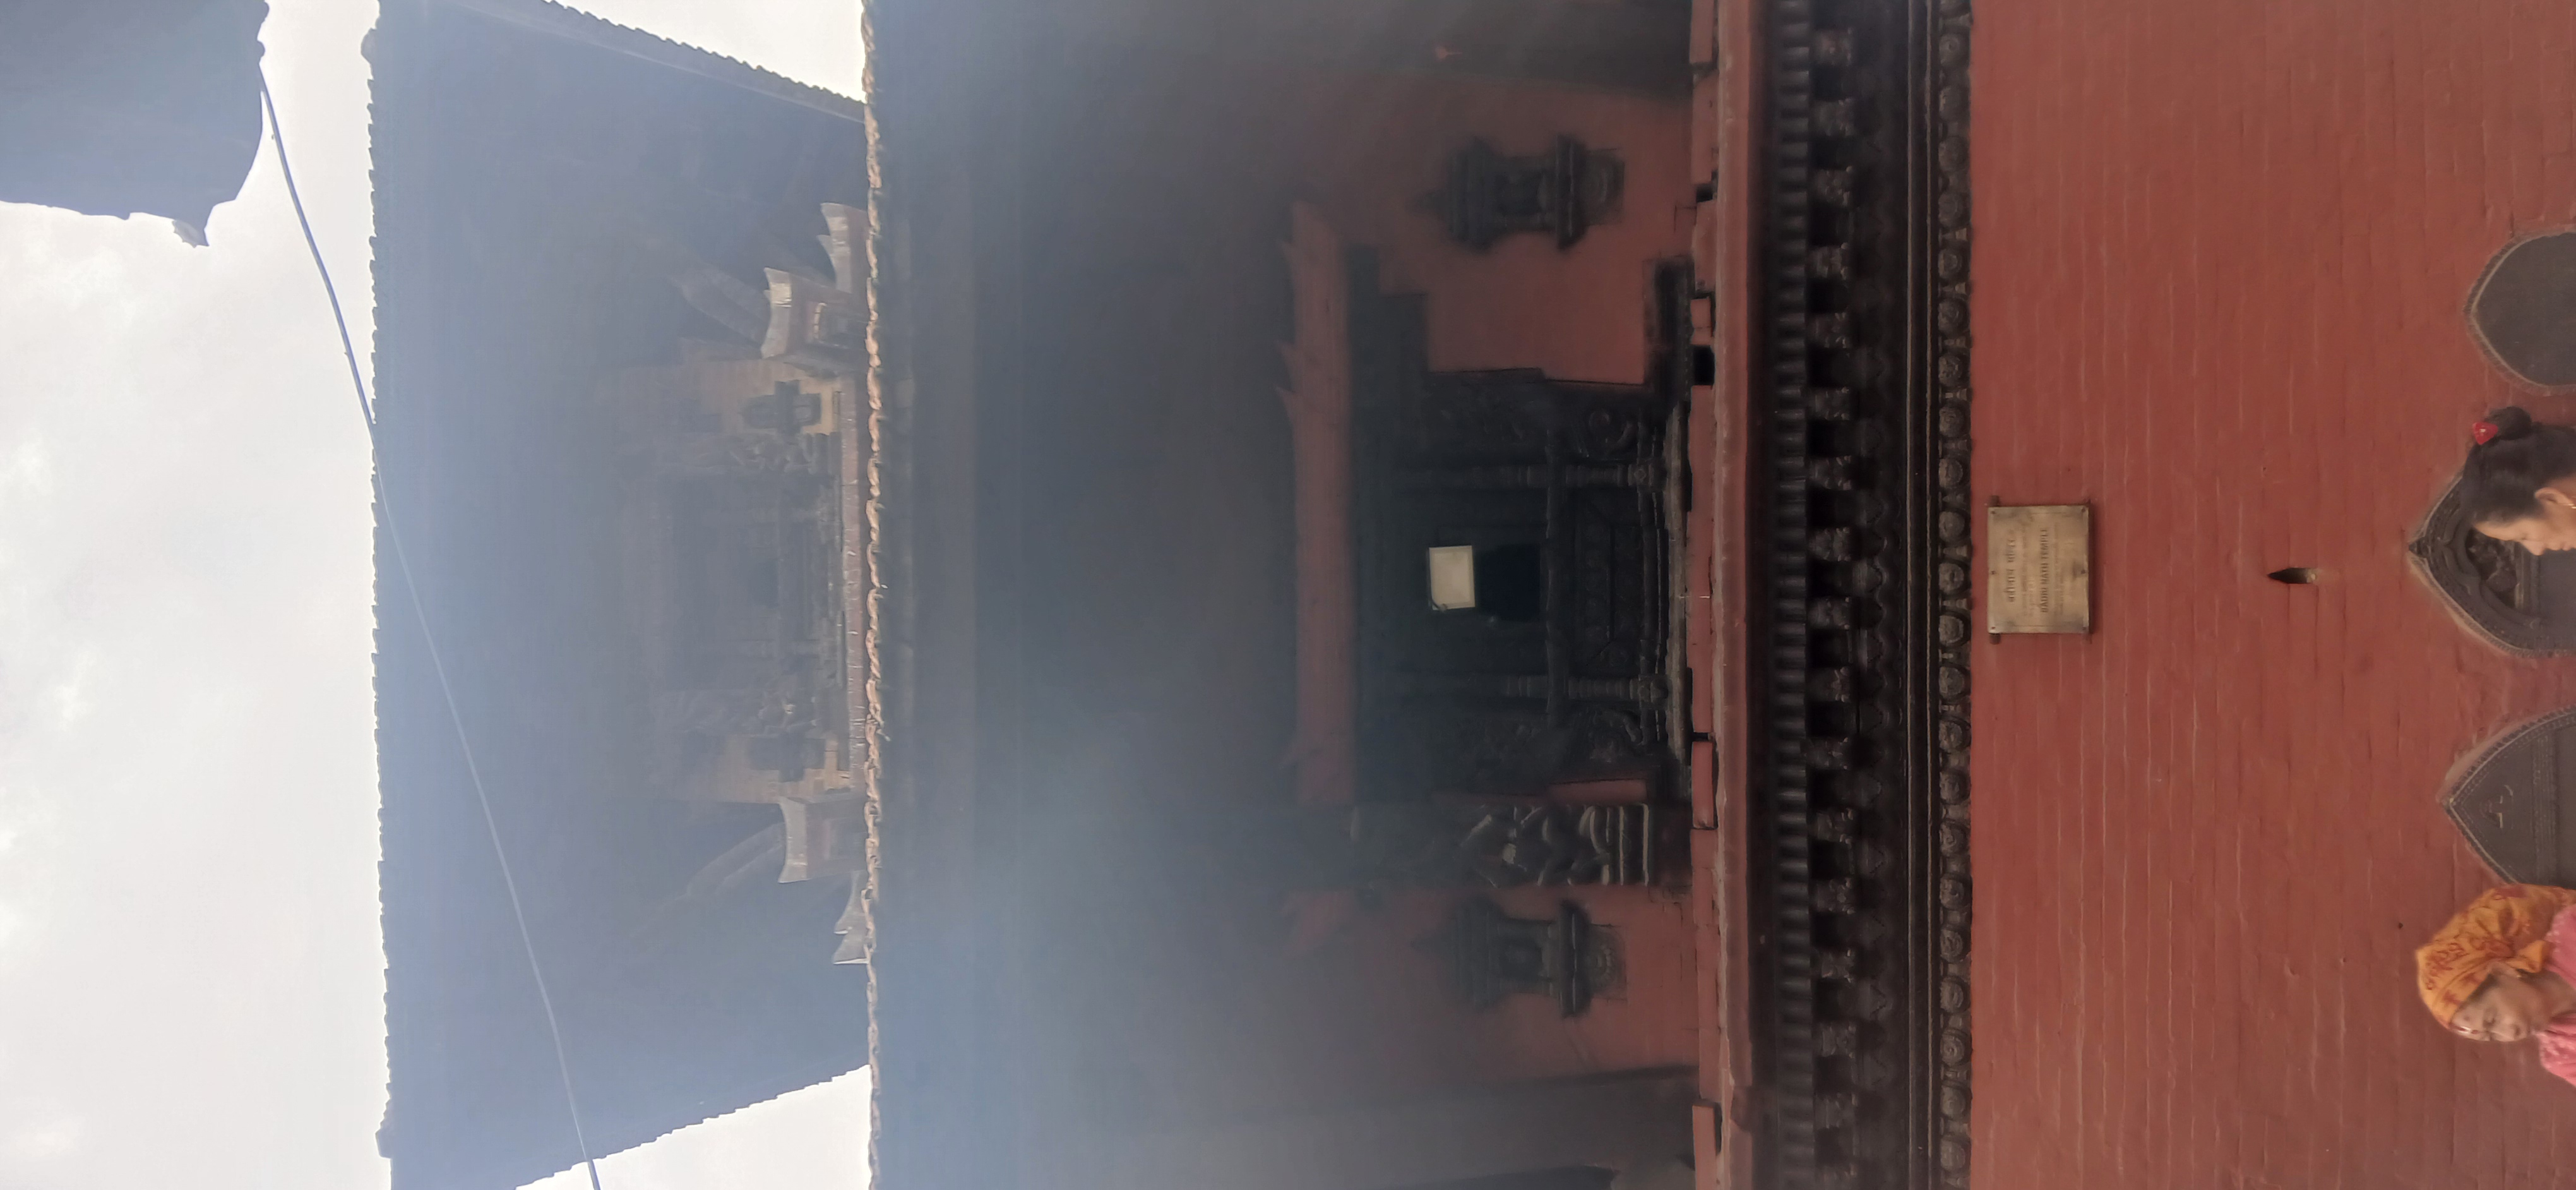
Heritage site: Badrinath_Temple